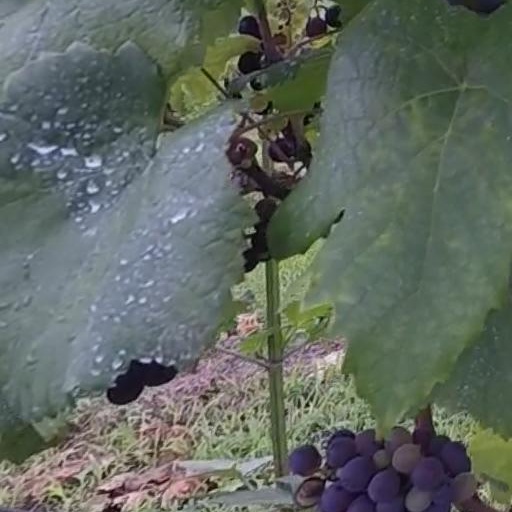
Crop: grape